Central Station (film)

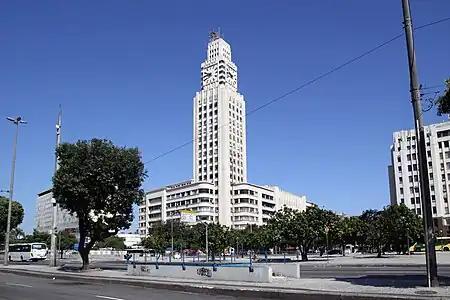
Estação Central do Brasil, the most famous and important railway station in Brazil. Also served as the setting and title of the famous film.

Dora is a retired schoolteacher who works at Rio de Janeiro's Central Station, writing letters for illiterate customers to earn a living. Embittered by life, she usually shows a lack of patience with customers and sometimes does not mail the letters she writes, putting them in a drawer or even tearing them up instead. One of her customers is the mother of Josué, a poor 9-year-old boy who hopes to meet his unknown father someday. When she is killed in a bus accident just outside the train station, and Josué is left homeless, Dora feels compelled to take him in. She trafficks him to a corrupt couple but later steals him back out of guilt.